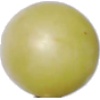
Label: Grape White 2